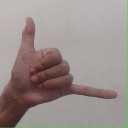
अक्षर: द